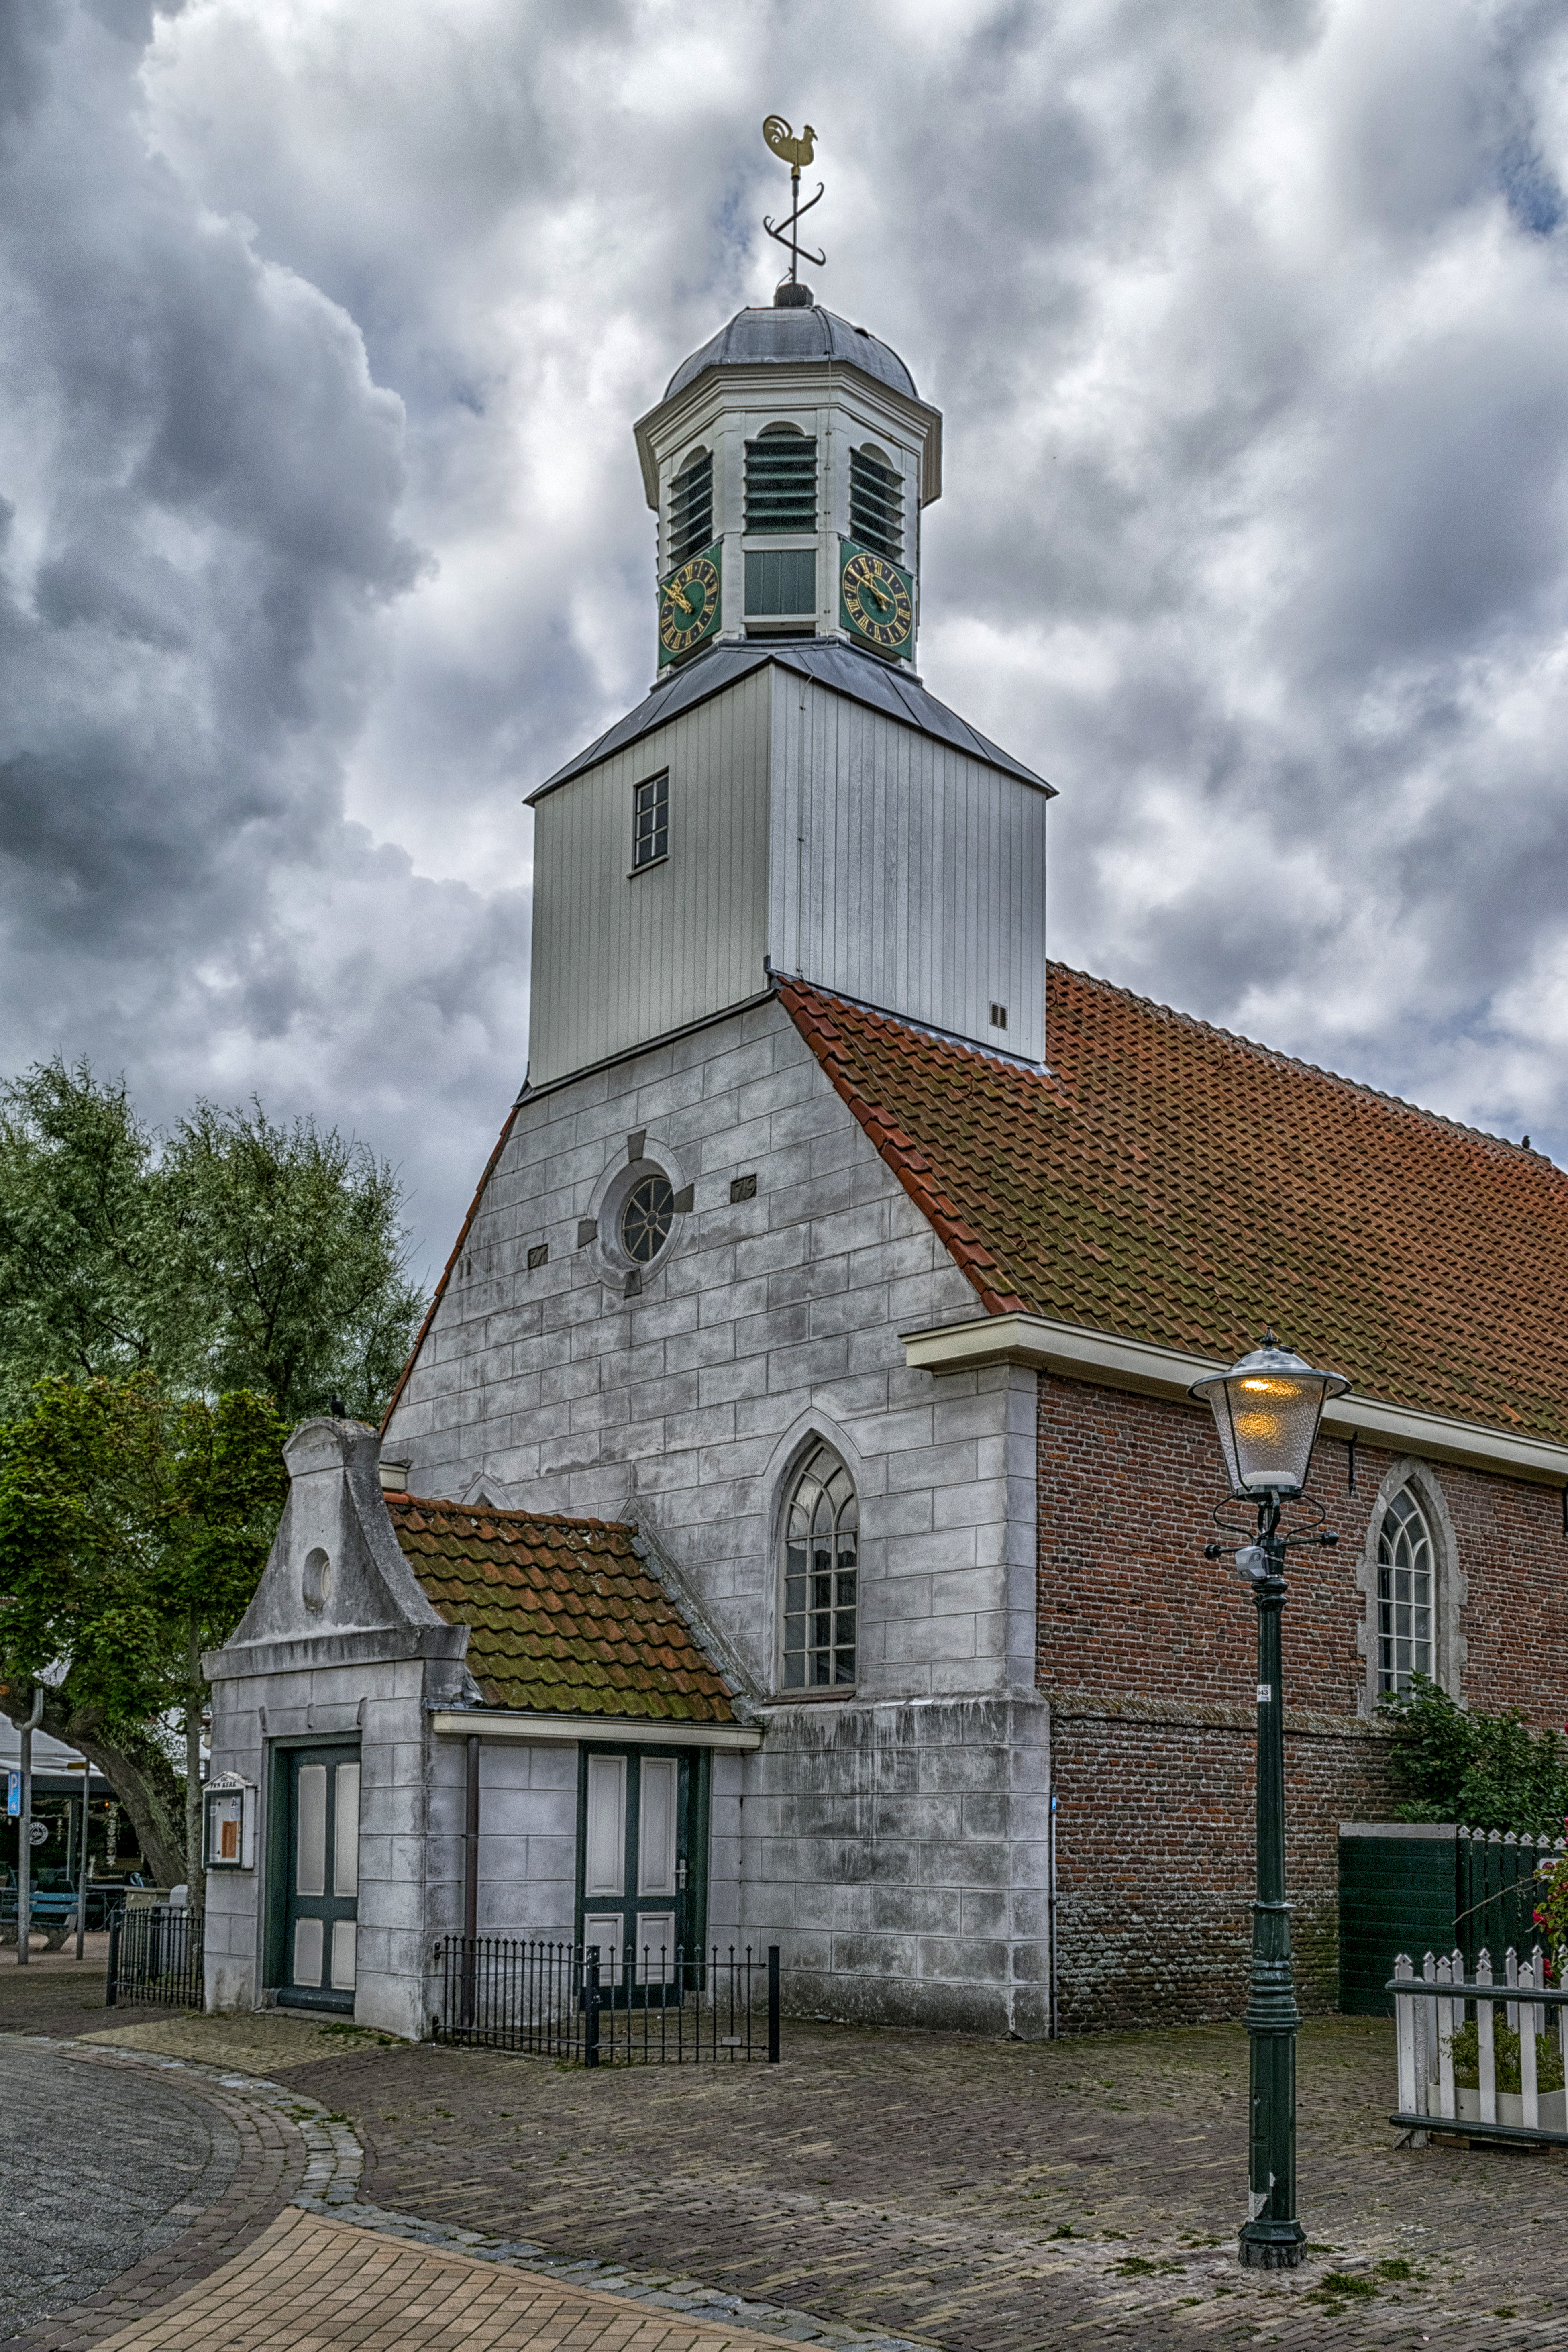
outdoor, architecture, town, building, urban, tower, church, chapel, nikon, place of worship, nederland, netherlands, steeple, belltower, monastery, urbanphotography, paulvandevelde, pdvandevelde, padagudaloma, stadsfotografie, nederlandinfotos, texel, rural area, spanish missions in california